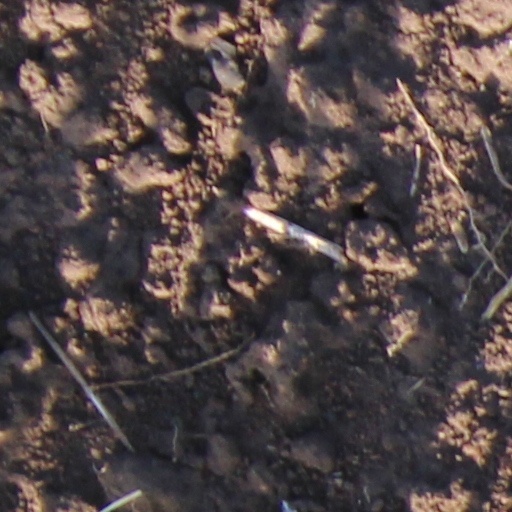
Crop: wheat